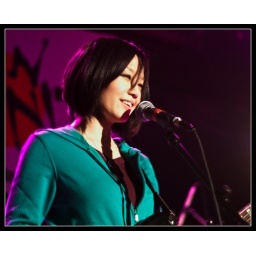
JinnyOops! is a all girl indie punk rock band from Sakai city in Osaka.